Kölleda

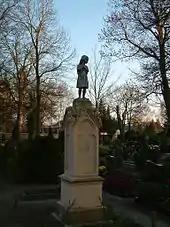
cemetery Kölleda

In 1992, the Feistkornstraße residential area with 212 flats was handed over. In the same year, the citizens of Kölleda and their guests celebrated the 600th anniversary of the granting of the town and market rights by Count Friedrich VI of Beichlingen. One year later, the town library and the town archive were inaugurated in the former Wannebad. The Kölleda administrative community was founded in 1994. The administrative community now included the municipalities of Beichlingen, Großmonra, Großneuhausen, Kleinneuhausen, Ostramondra and Schillingstedt. In the same year, the local history museum on Rossplatz was reopened after reconstruction. Dermsdorf was incorporated on 22 January by the Thuringian Reorganisation Act of 27 August 1993. In 1997, the topping-out ceremony was held for the school extension at the Prof. Hofmann School. The herb mill was inaugurated in 1998. In a record attempt in 1999, Kölleda was able to enter the Guinness Book of Records with the largest tea bag in the world.